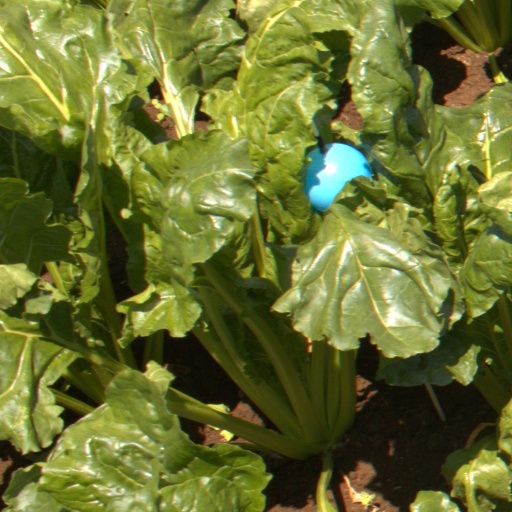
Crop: sugar beet